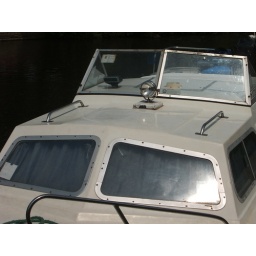
white cloud in sun